Mark Chapman (broadcaster)

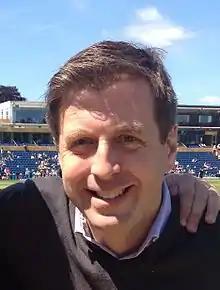
Chapman in 2013

Andrew Mark Chapman (nicknamed "Chappers") (born 11 October 1973) is a British television and radio sports presenter. He is BBC Sport' chief rugby league presenter, fronting BBC's coverage of the Rugby League World Cup and RFL Challenge Cup matches. He is also co-lead presenter of BBC's football coverage programme "Match of the Day", following the departure of Gary Lineker, having previously presented "Match of the Day 2" during Lineker's time at the BBC. He also is involved in Sky Sports's coverage of the EFL Cup. He also hosts "Sports Report" on BBC Radio 5 Live, one of the longest-running programmes on British radio, and the world's longest-running sports radio programme, plus "The Monday Night Club".